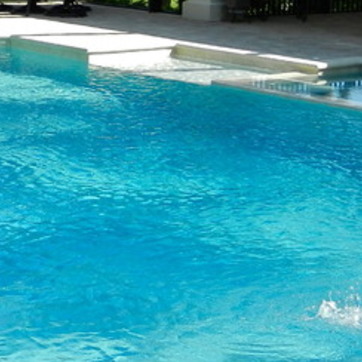
Material: water